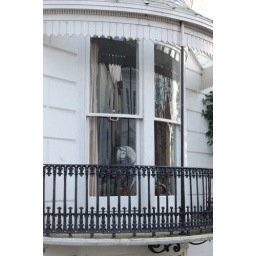
An old-fashioned rocking horse in a window in Powis Villas.